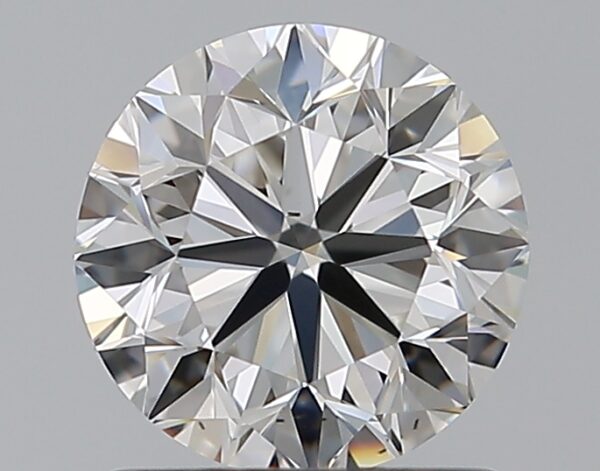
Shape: round
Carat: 1.01
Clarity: VS2
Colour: F
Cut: VG
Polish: EX
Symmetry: EX
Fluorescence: N
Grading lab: GIA
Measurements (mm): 6.19 x 6.23 x 4.02